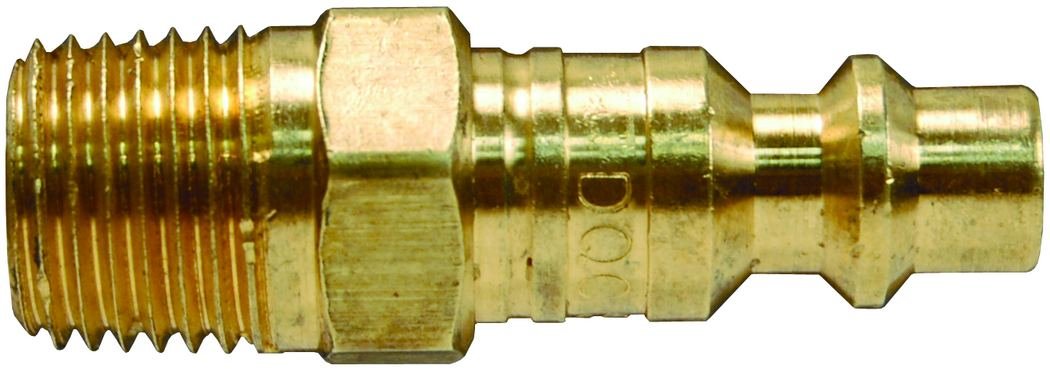
Dixon Valve DCP2502 Steel Air Chief Industrial Interchange Air Fitting, Quick-Connect Plug, 3/8" Coupler x 1/4" NPT Male Thread, 70 CFM Flow Rating
Category: Industrial & Scientific
Dixon Valve Air Chief industrial interchange quick-connect fitting. Application: Air Chief industrial quick-connect plugs are the popular industrial interchange design and will interchange with many other makes. Rated to 300 psi. For air service only. Interchanges with MIL Specification MIL-C-4109F/A-A-59439. Temperature range: -40 degrees F to 250 degrees F.
Features: Air Chief industrial interchange quick-connect plug | Rated to 300 psi | Temperature range: -40 degrees F to 250 degrees F | For air service only | Interchanges with MIL specification MIL-C-4109F/A-A-59439